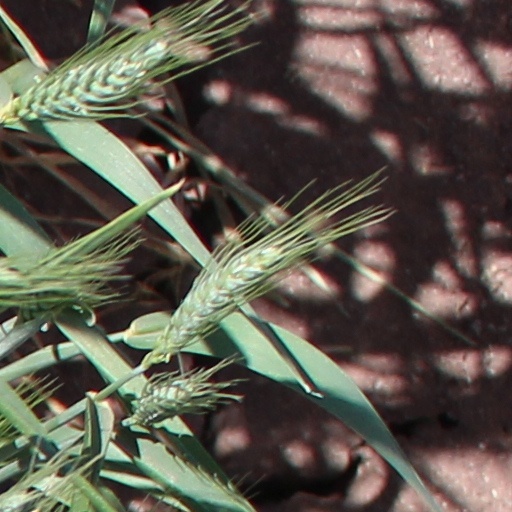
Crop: wheat